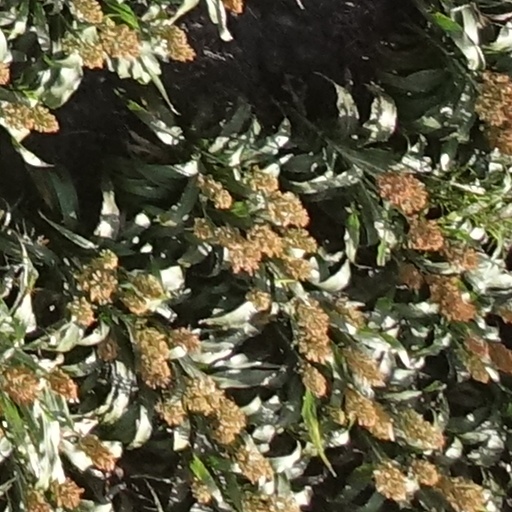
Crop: sorghum